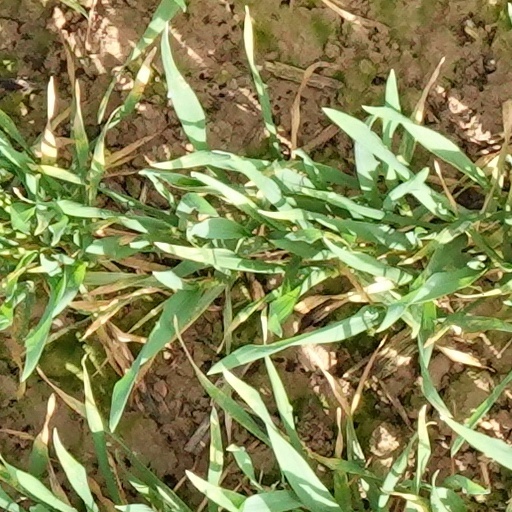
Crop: wheat